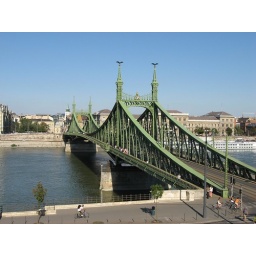
In my opinion this is the most beautiful bridge spanning the Danube river in Budapest